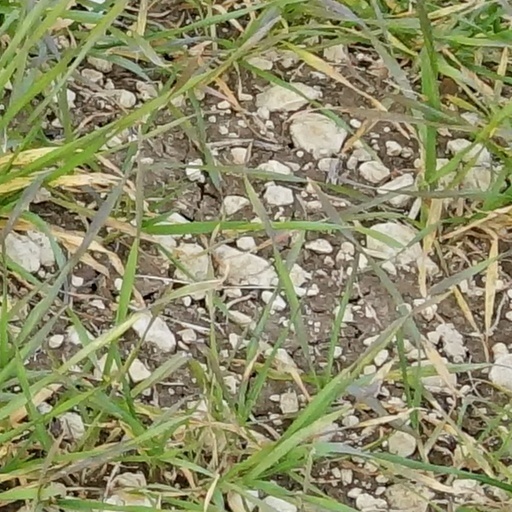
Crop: wheat